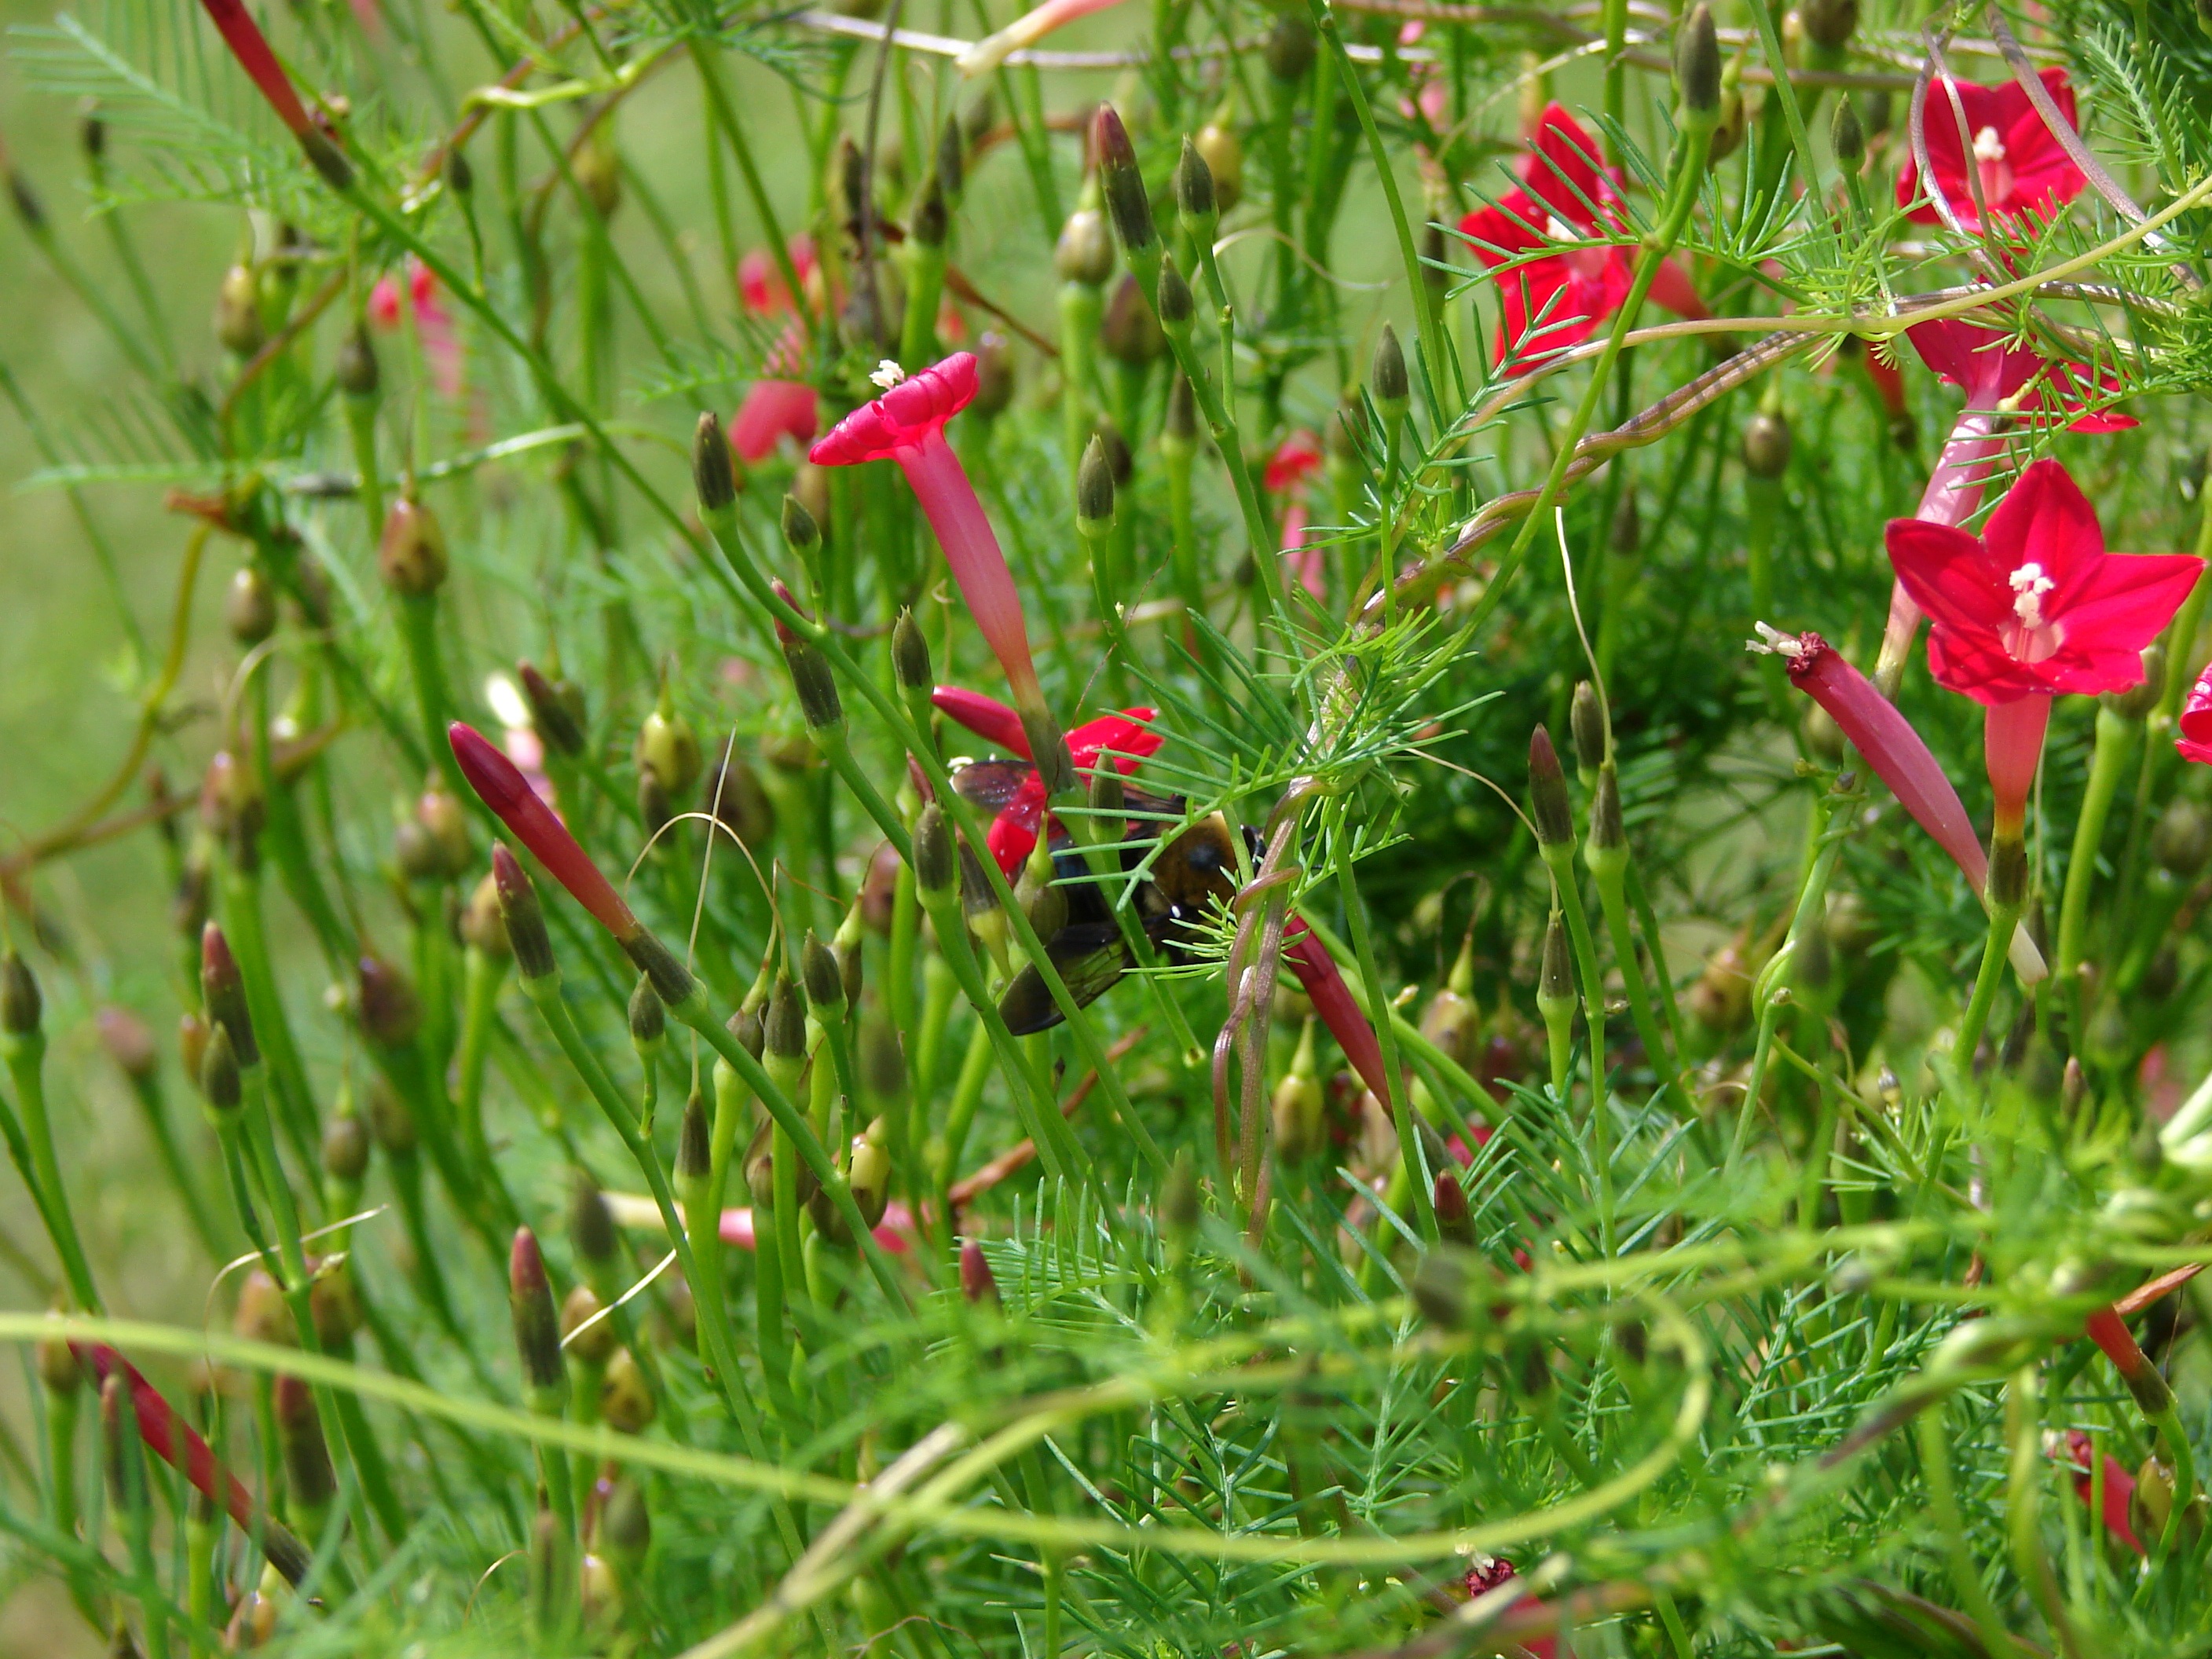
blossom, plant, meadow, flower, bloom, red, herb, produce, botany, flora, wildflower, shrub, flowering plant, grass family, land plant